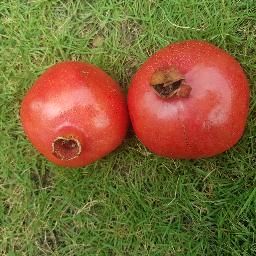
Fruit: Pomegranate
Quality: Good